Twilight fandom

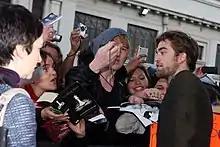
Robert Pattinson meets fans at the premiere of "."

The Twilight fandom is the community of fans of the "Twilight" series of novels, films and other related media. The fans are known as Twihards, some of the most dedicated fans are known as Rats or Ratties.